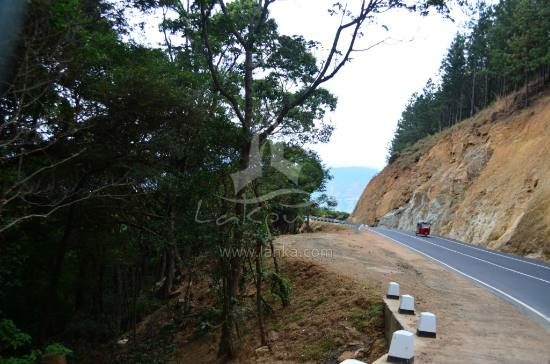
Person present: No